Apple River Fort

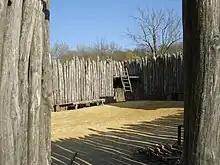
Interior of the Apple River Fort replica, April 2008.

The Apple River Fort Historic Foundation began attempting to locate the original site of the fort in the spring of 1995. Local tales told of the fort being situated on a hill not far from Main Street in Elizabeth. The group, unable to determine the veracity of the tale, hired an archaeologist to determine the location of the old frontier fortification.